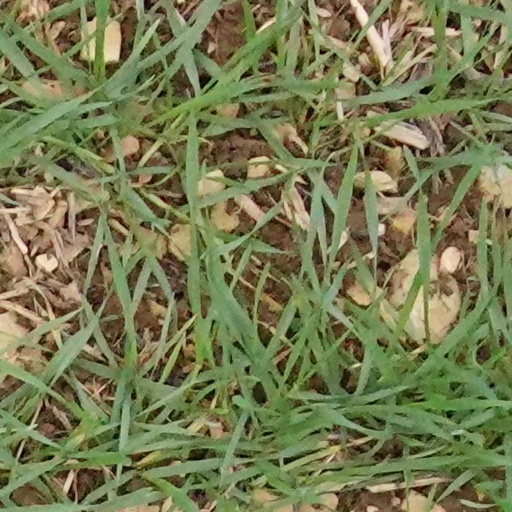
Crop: wheat